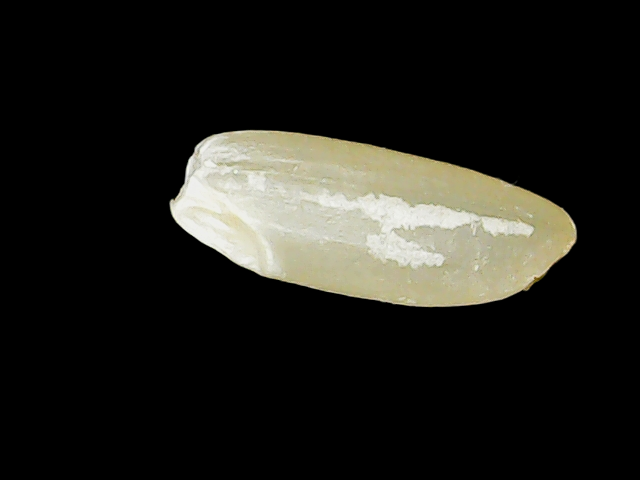
Rice variety: Binadhan12